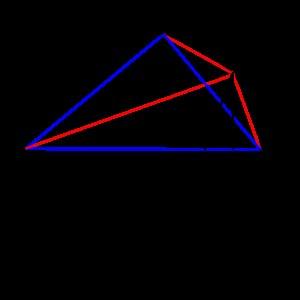
En géométrie euclidienne, le théorème de Ptolémée et sa réciproque énoncent l'équivalence entre la cocyclicité de 4 points et une relation algébrique faisant intervenir leurs distances. L'implication directe est attribuée à l'astronome et mathématicien grec Claude Ptolémée, qui s'en servit pour dresser ses tables de trigonométrie dont il fit usage dans ses calculs liés à l'astronomie.